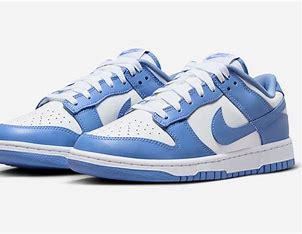
Brand: Nike
Model: kg Nike Dunk